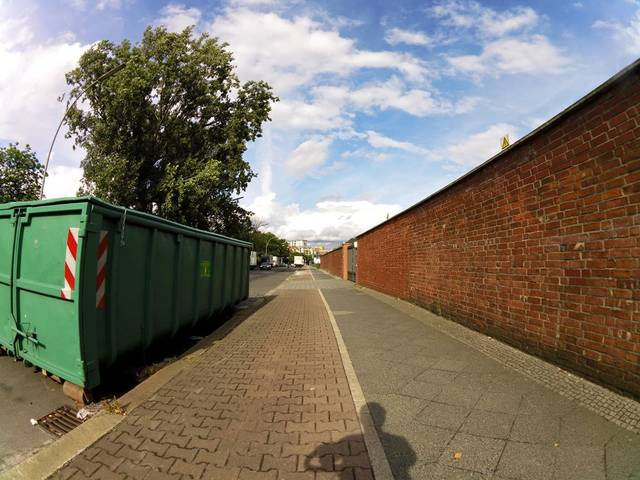
Region: Germany
Coordinates: 52.538, 13.35